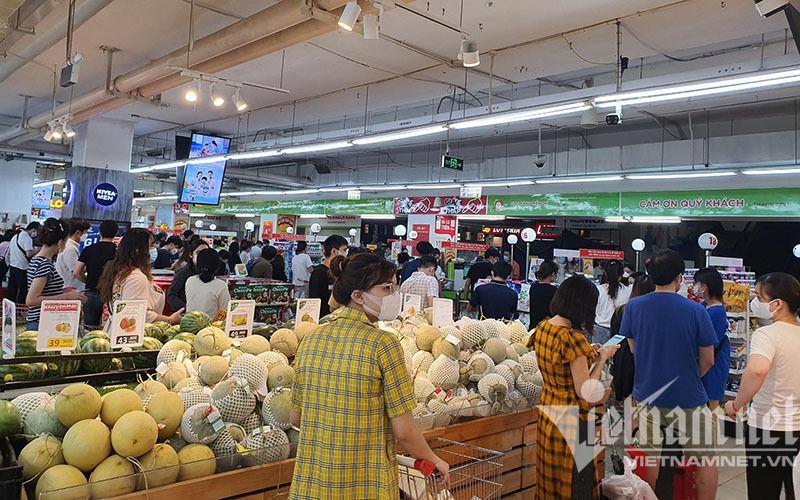
đây là khung cảnh xuất hiện bên trong của một siêu thị